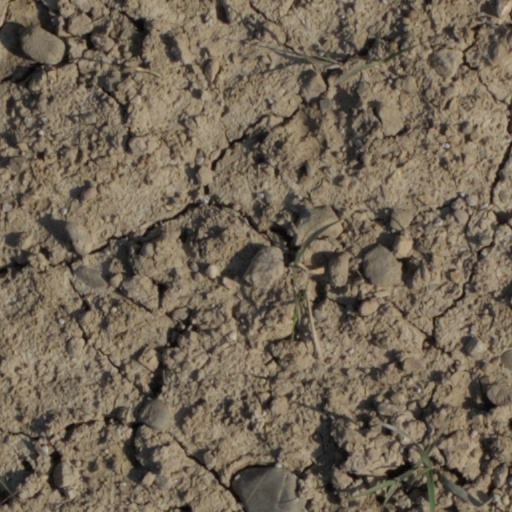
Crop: wheat